Jim Christensen

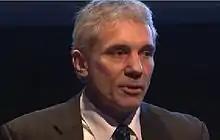
Jim Christensen speaking at an investment conference in 2012

James (Jim) Christensen is an Australian investor who is known for his tenure at some of the country's most prominent funds management firms. He has notably served as the chief investment officer of Australia's largest corporate superannuation fund, Telstra Super and later the country's largest state fund Queensland Investment Corporation before announcing his retirement in September 2021. In February of 2022, it was announced that Jim had taken a step out of retirement and would be appointed as Chair of the Investment Advisory Committee for Brisbane-based funds management firm Alvia Asset Partners.